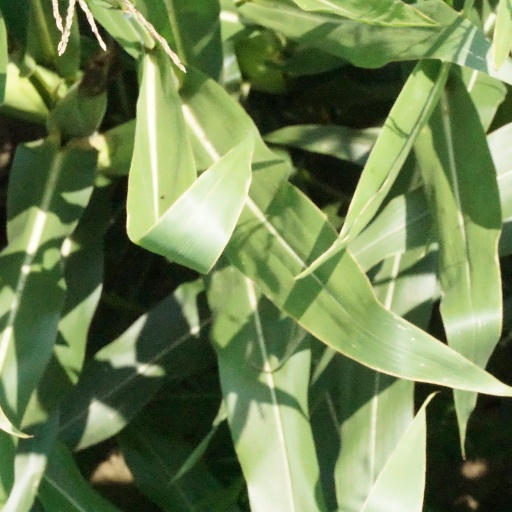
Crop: maize; corn